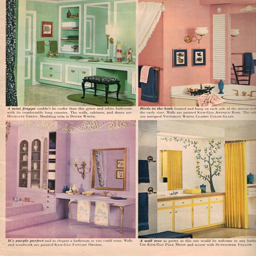
i like the tree painted in the yellow room :) 54 9